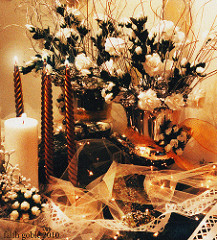
Flower: rose